New Bedford, Massachusetts

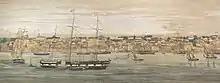
A portion of "The Grand Panorama of a Whaling Voyage 'Round the World" of 1848.

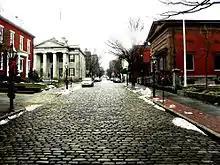
William Street in winter, looking west

Fishing and manufacturing continue to be two of the largest businesses in the area, and healthcare has become a major employer. The three largest single employers based in New Bedford are Southcoast Hospitals Group, one of the top ten employers in Massachusetts (healthcare), Titleist (golf clubs, balls, apparel, manufacturing), and Riverside Manufacturing (apparel manufacturing).